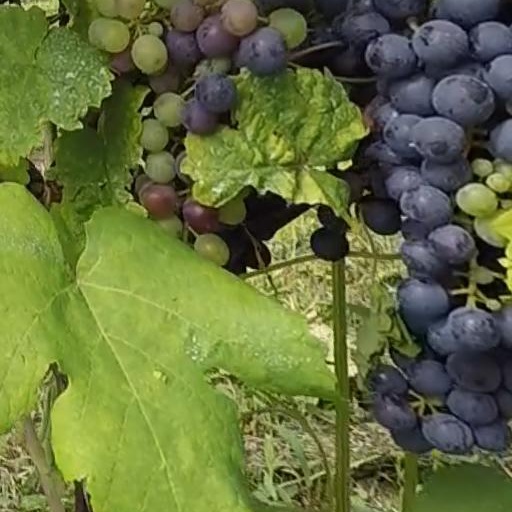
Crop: grape